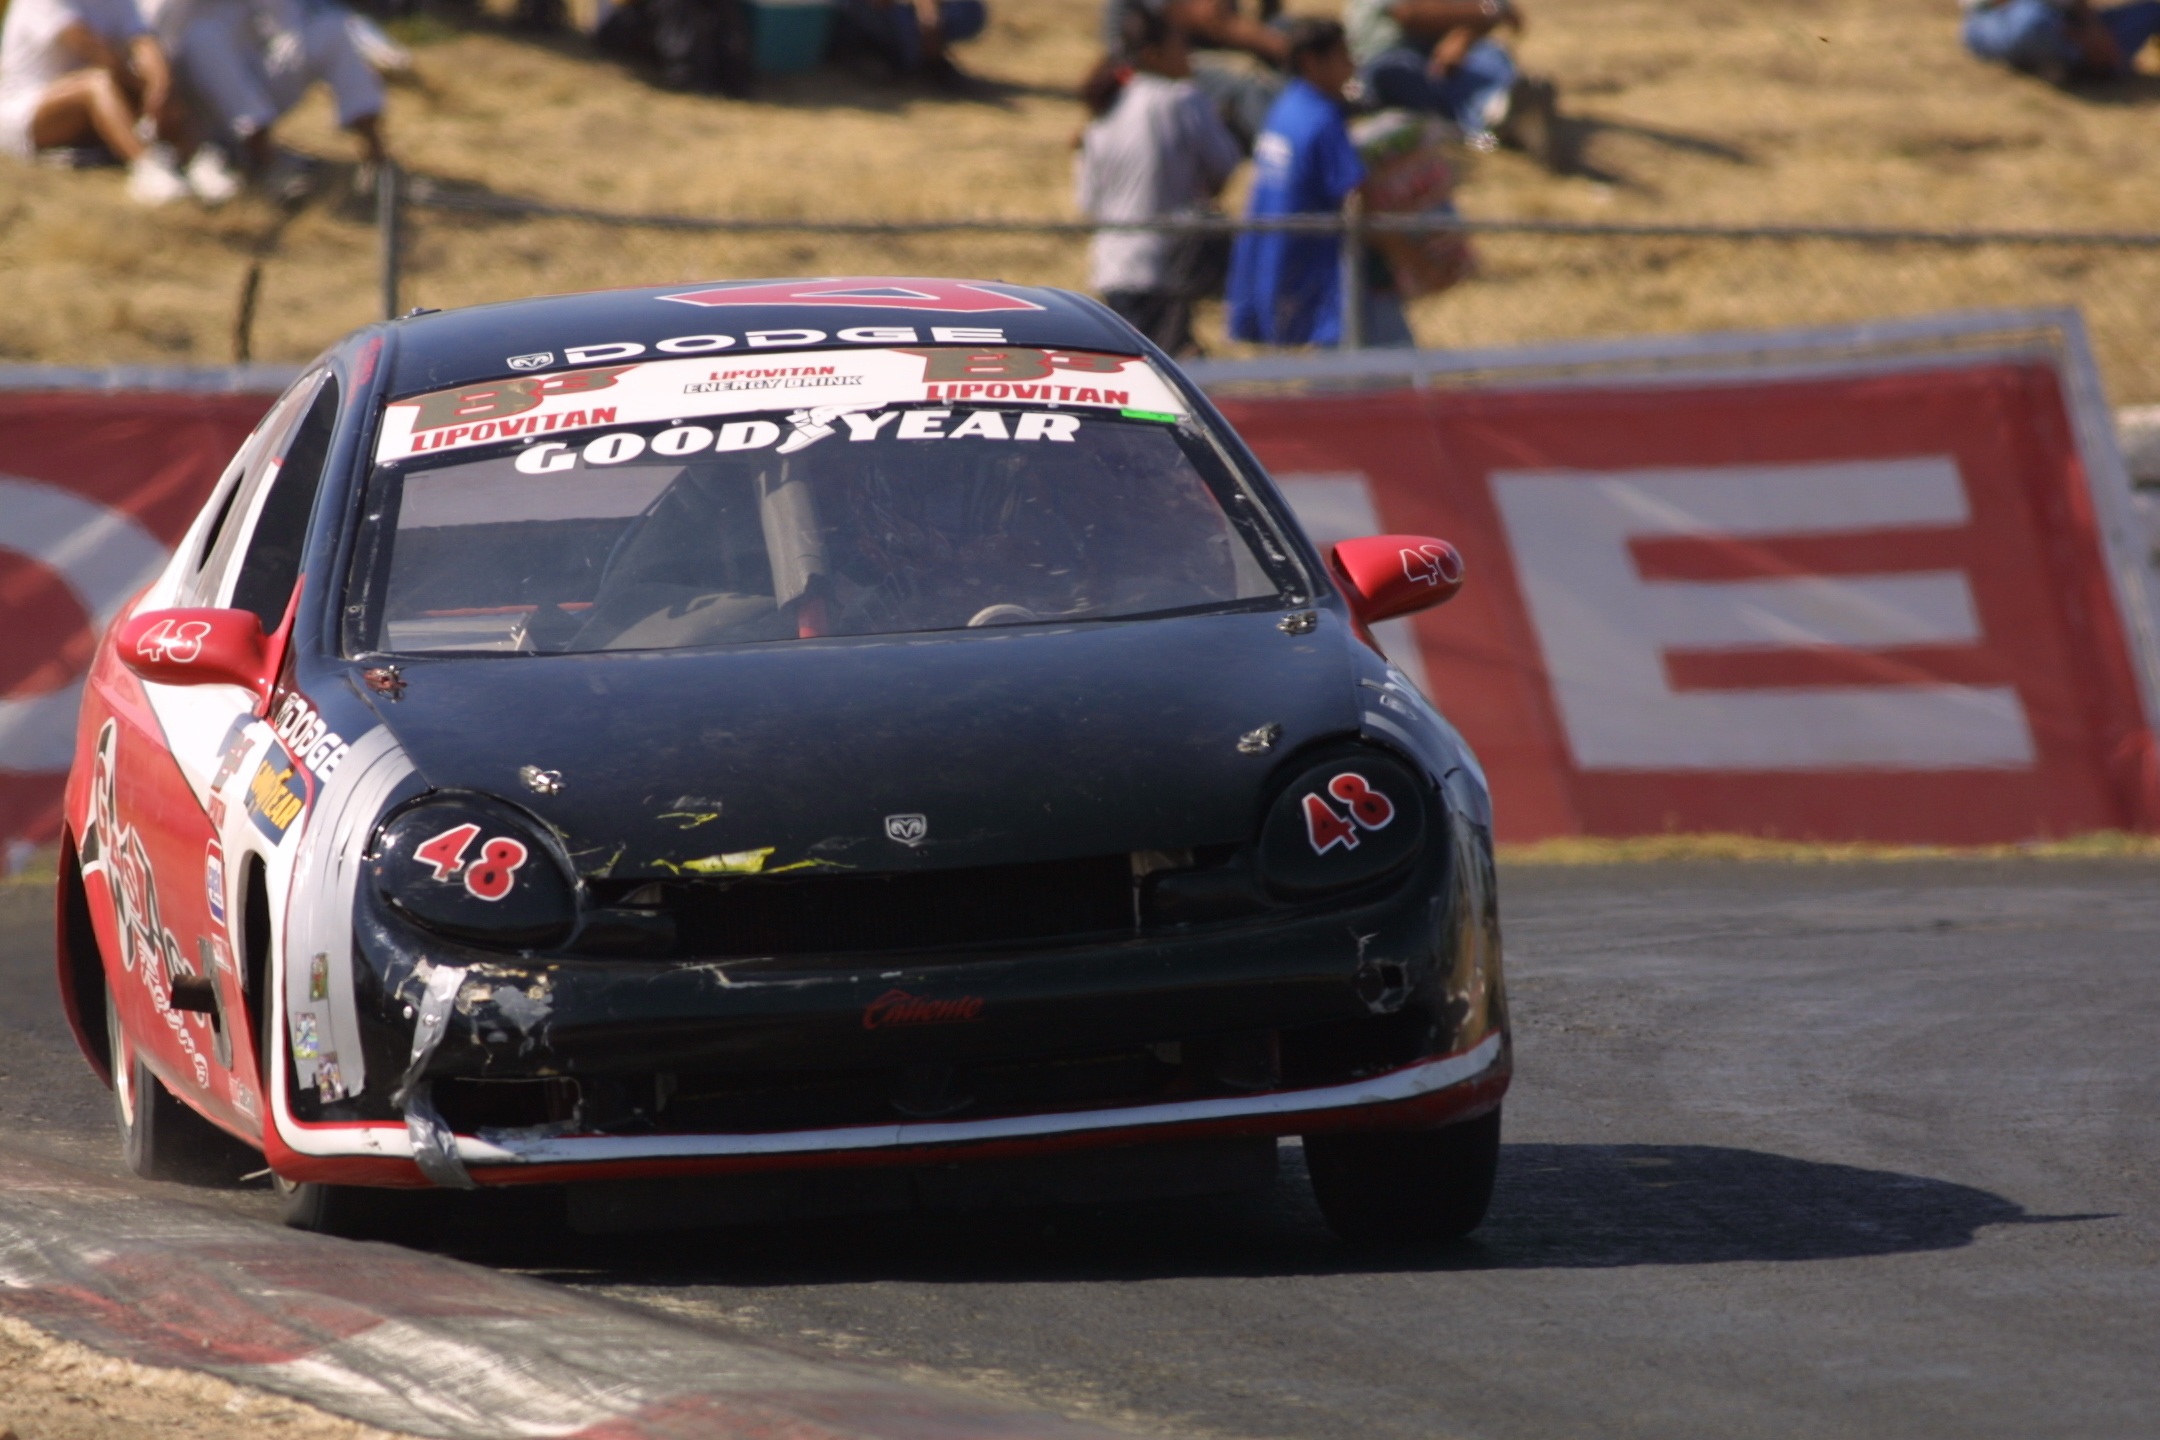
car, vehicle, auto, automotive, sports car, race car, race, competition, supercar, sports, wheels, racing, sedan, race track, motorsport, land vehicle, racing cars, auto racing, automobile make, automotive design, rallycross, rallying, world rally car